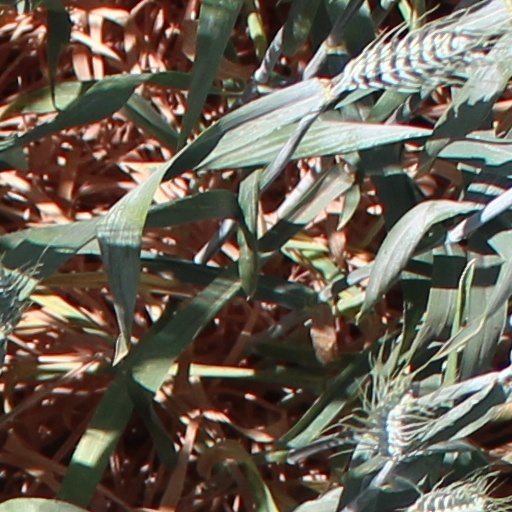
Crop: wheat